Delaware Nation

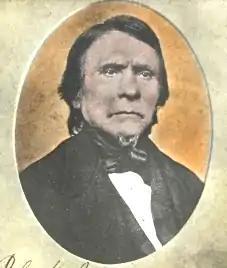
Chief Black Beaver of the Delaware, 1806–1880

The nation's annual economic impact was estimated at $5 million in 2010. Their tribal casino, Gold River Bingo and Casino, is located north of Anadarko. In August 2012, the Delaware Nation opened Casino Oklahoma located in Hinton, OK.